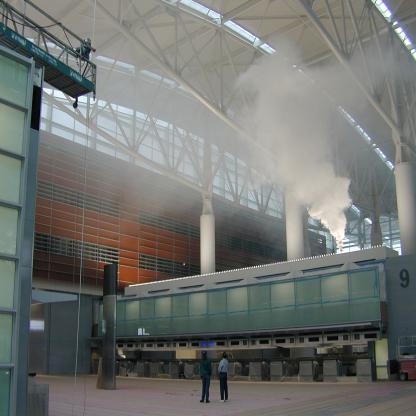
Scene: Indoor